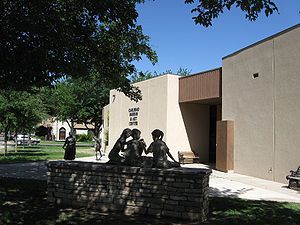
Carlsbad
Carlsbad Museum & Art Center (2009).
Carlsbad er en by i den sydøstlige del af den amerikanske delstat New Mexico med et areal af 73,6 km² og en befolkning som løber op på ca 26.100 indbyggere. Carlsbad er administrativ hovedstad i Eddy County.